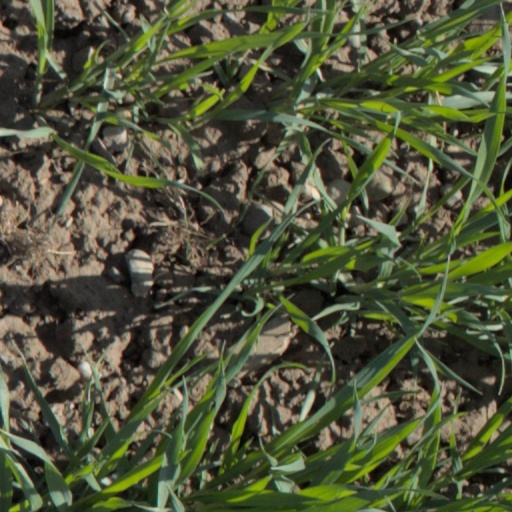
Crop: wheat